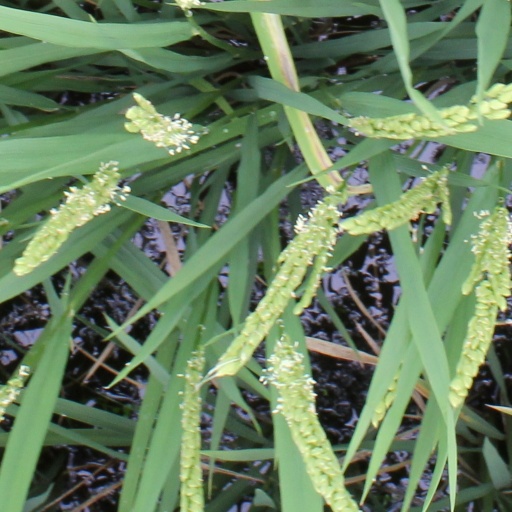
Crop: rice